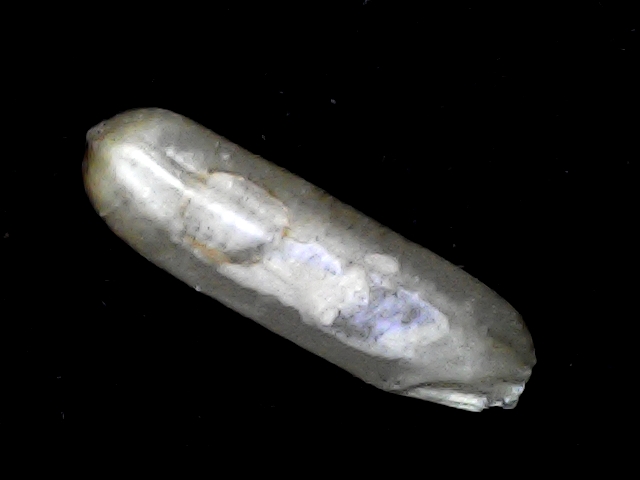
Rice variety: BD57